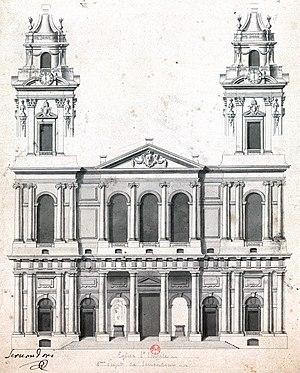
L'église Saint-Nicolas est une église catholique située place Saint-Nicolas, à Nérac, dans le département français de Lot-et-Garonne en France.